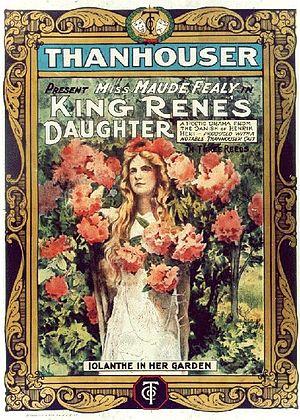
King René's Daughter est un film américain réalisé par Eugene Moore, sorti en 1913 d'après l'œuvre du dramaturge danois Henrik Hertz.
La Fille du roi René, est un drame écrit en 1845 par le dramaturge danois Henrik Hertz.